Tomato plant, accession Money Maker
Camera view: horizontal (90 deg, fisheye); turntable rotation: 0 degrees
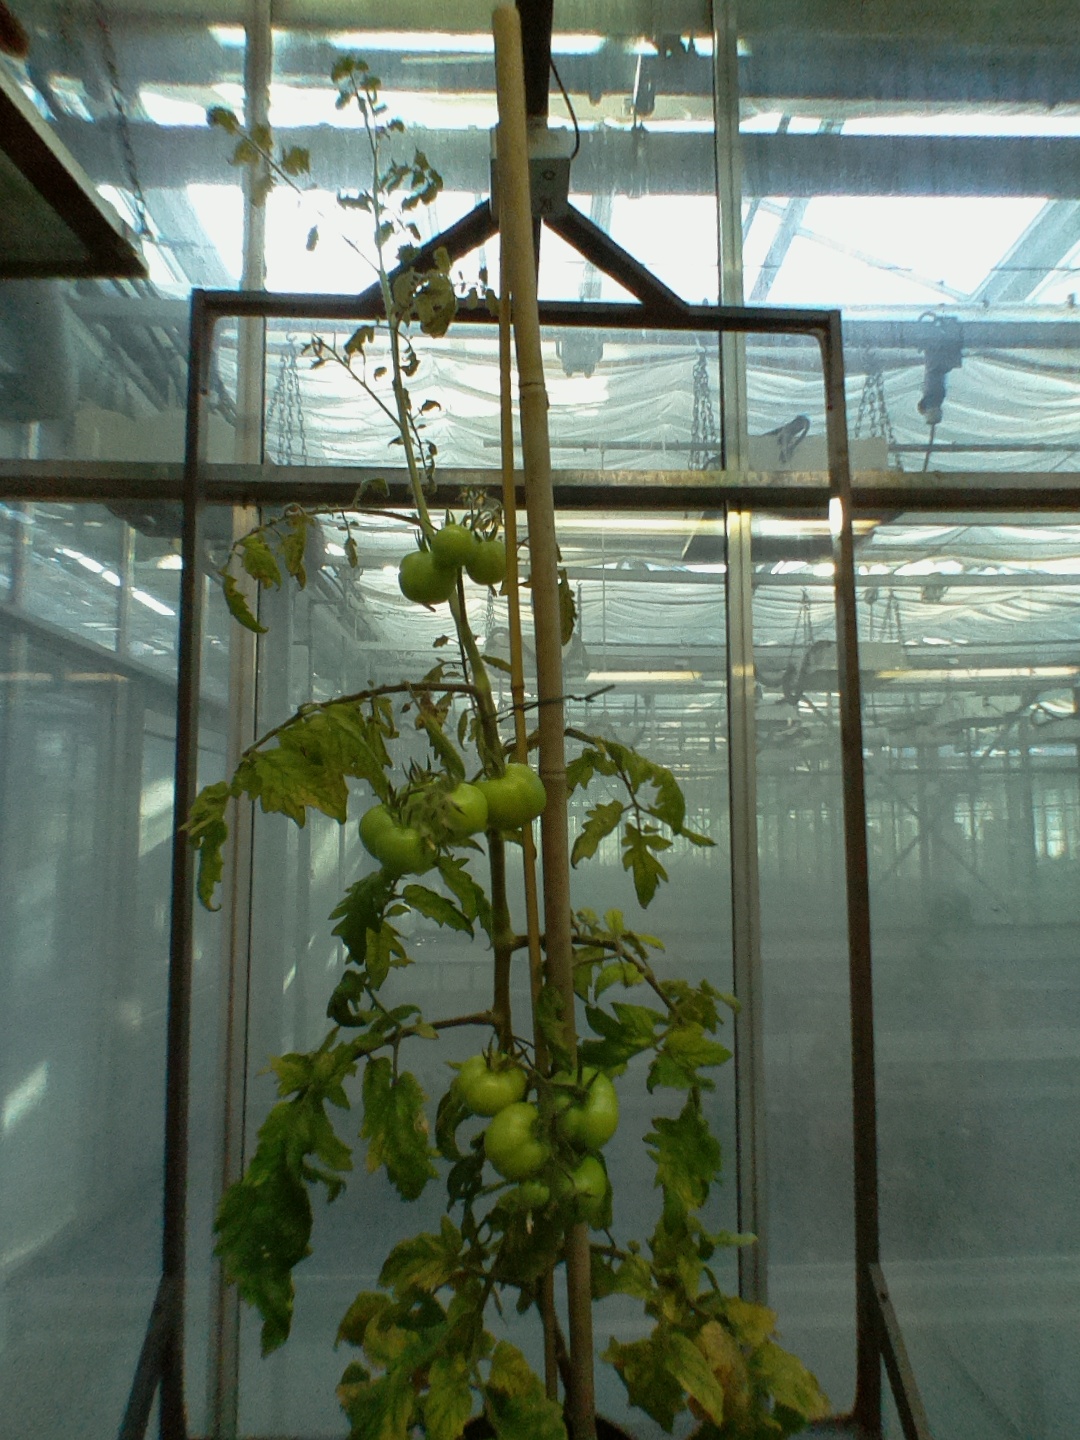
BBCH growth stage 79: 90% -100% of final fruit size